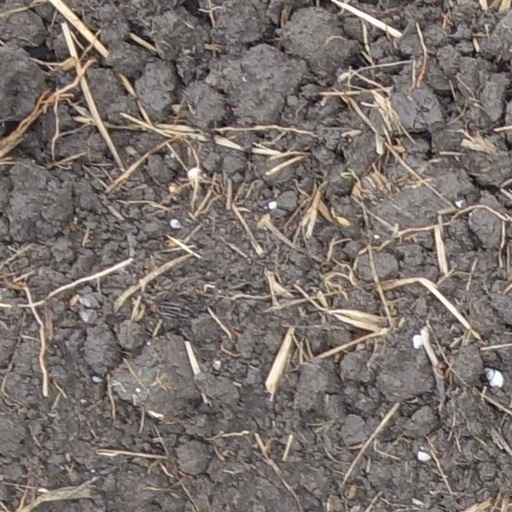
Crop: wheat